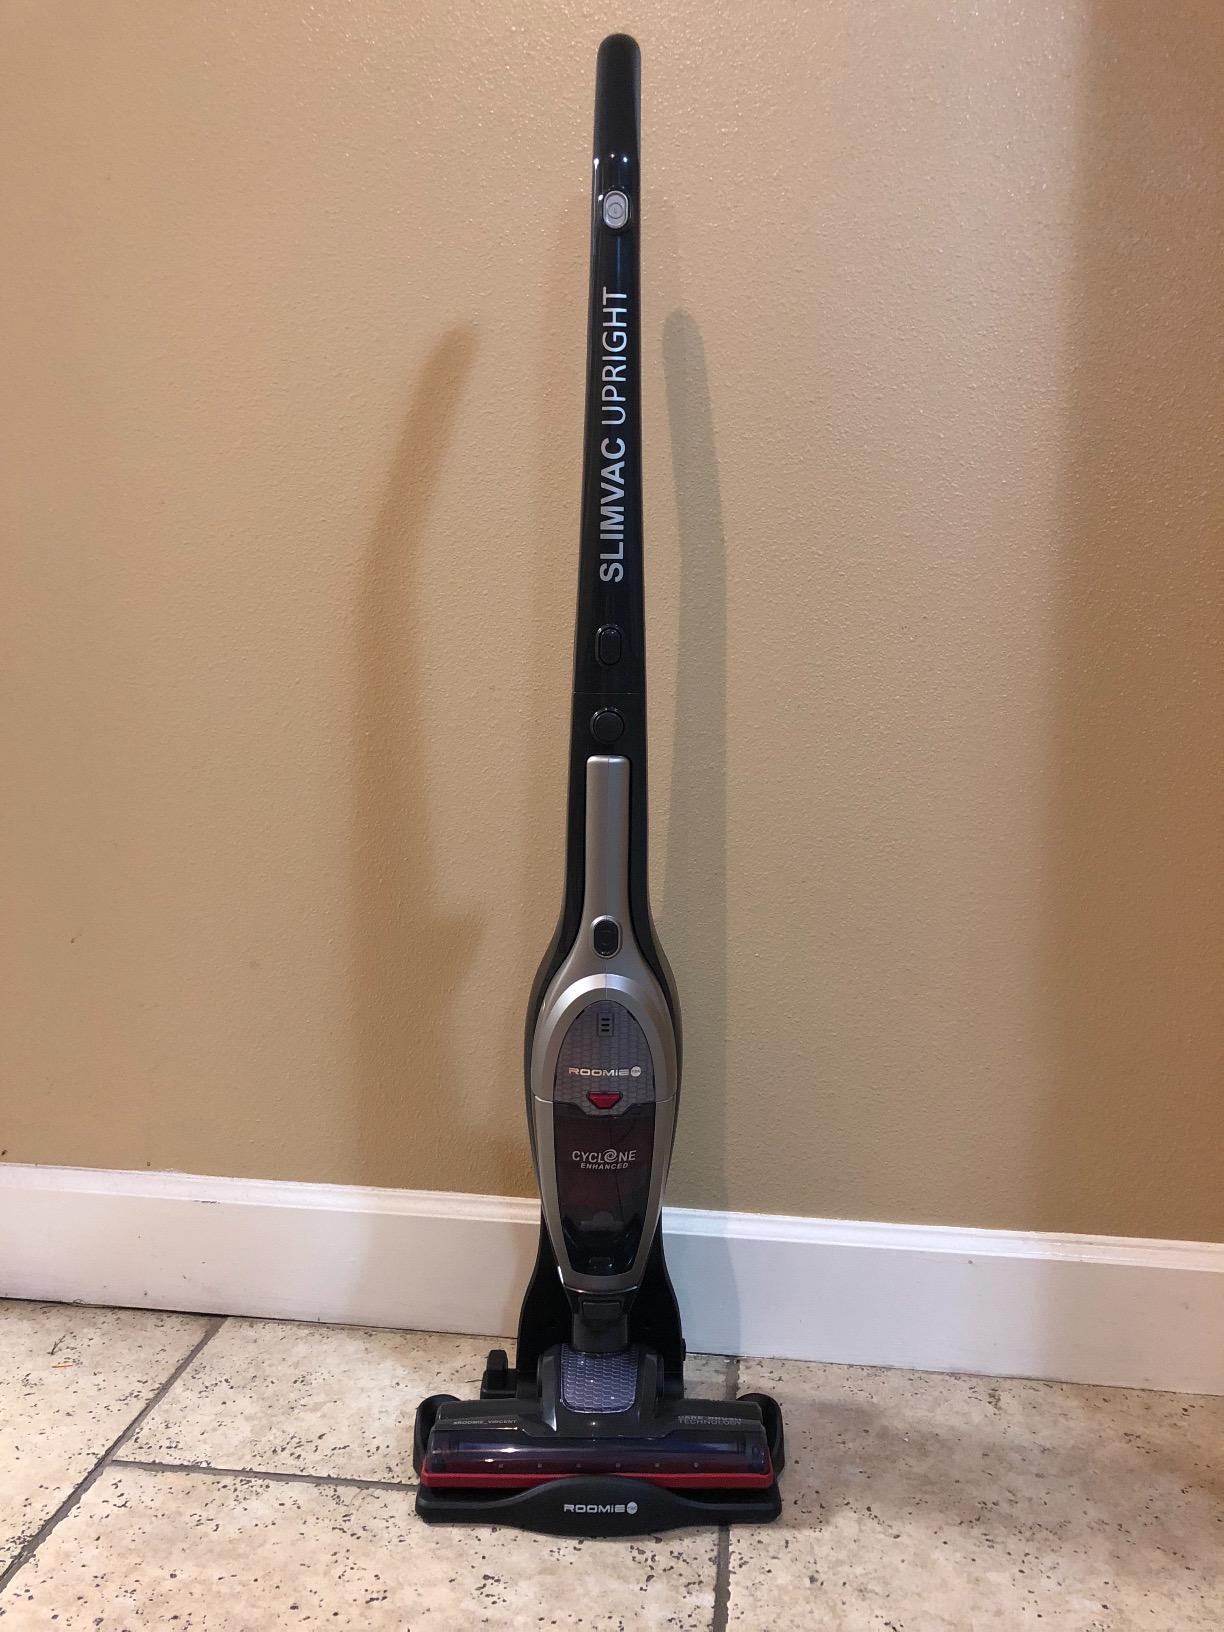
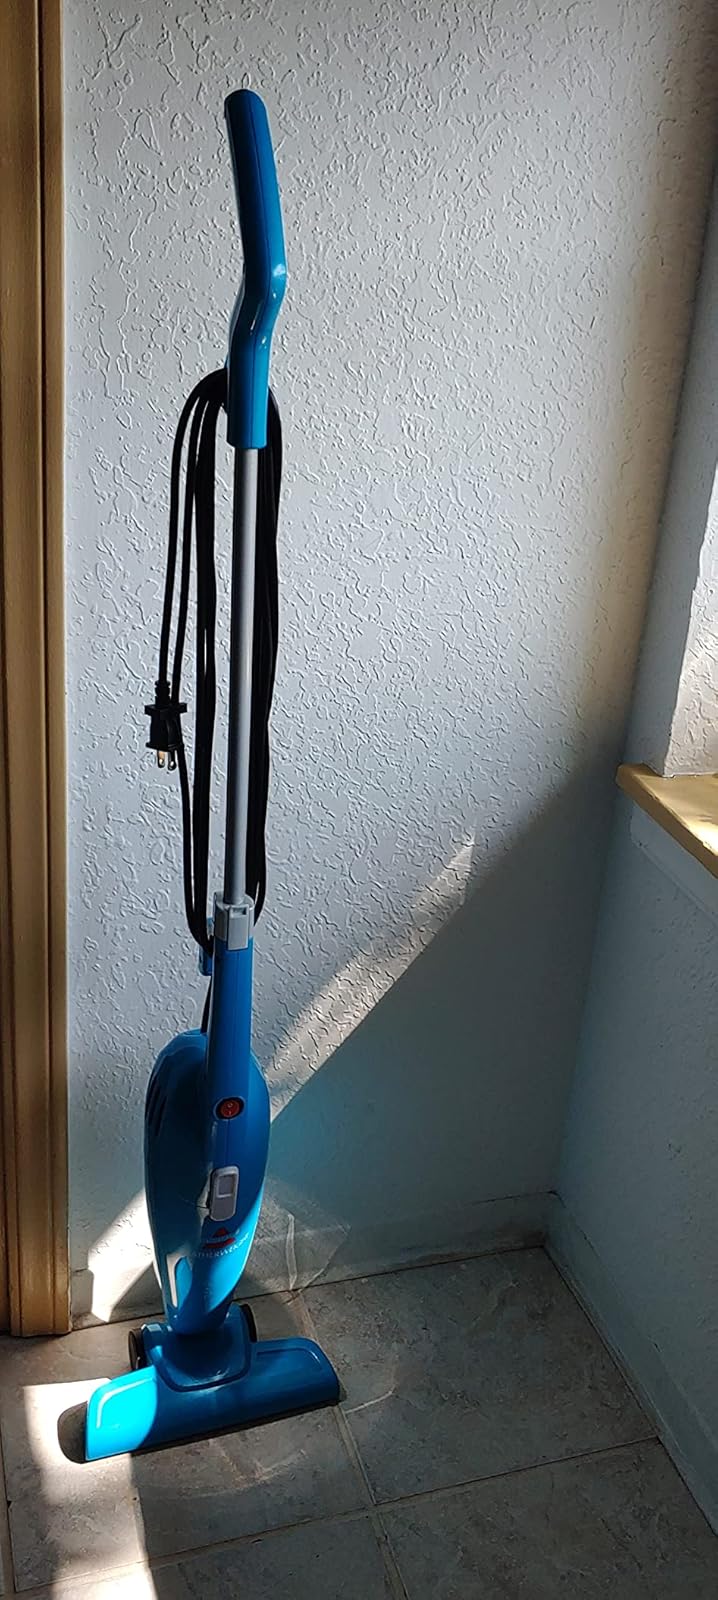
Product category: items_vacuum
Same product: no